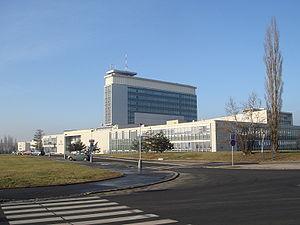
Česká televize est le groupe de télévision public de la Tchéquie. Membre actif de l'Union européenne de radio-télévision, le groupe est actionnaire de la chaîne d'information Euronews.